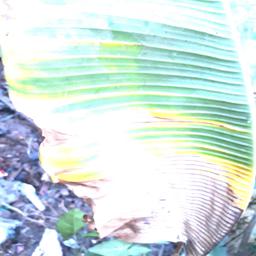
Label: POTASSIUM DEFICIENCY